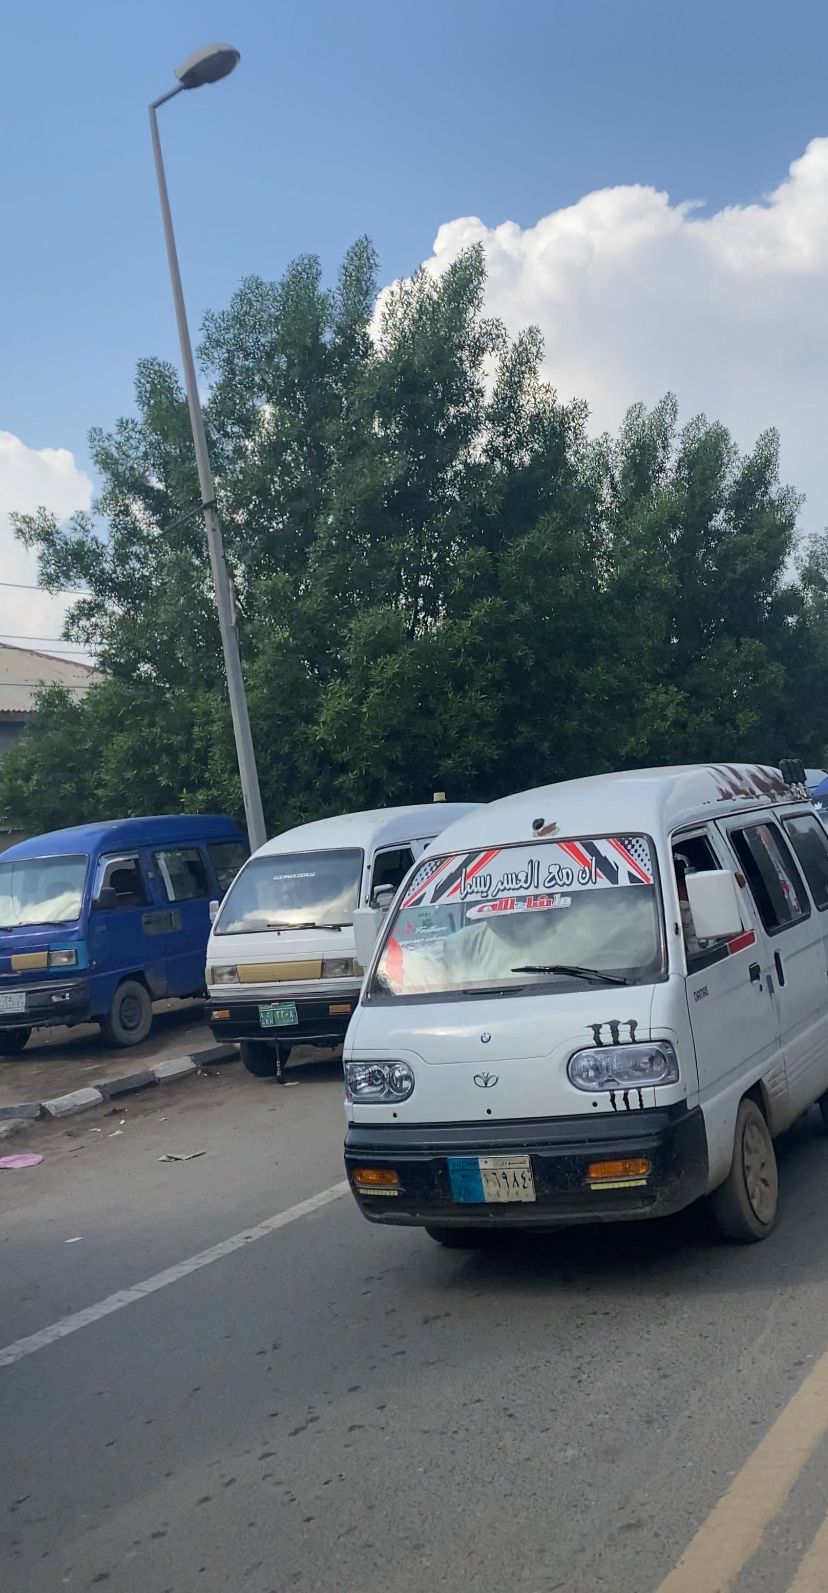
الوصف بالفصحى: حافلة نقل صغيرة تتسع لبضعة ركاب
الوصف بالعامية السودانية: أمجاد
التصنيف: Transportation